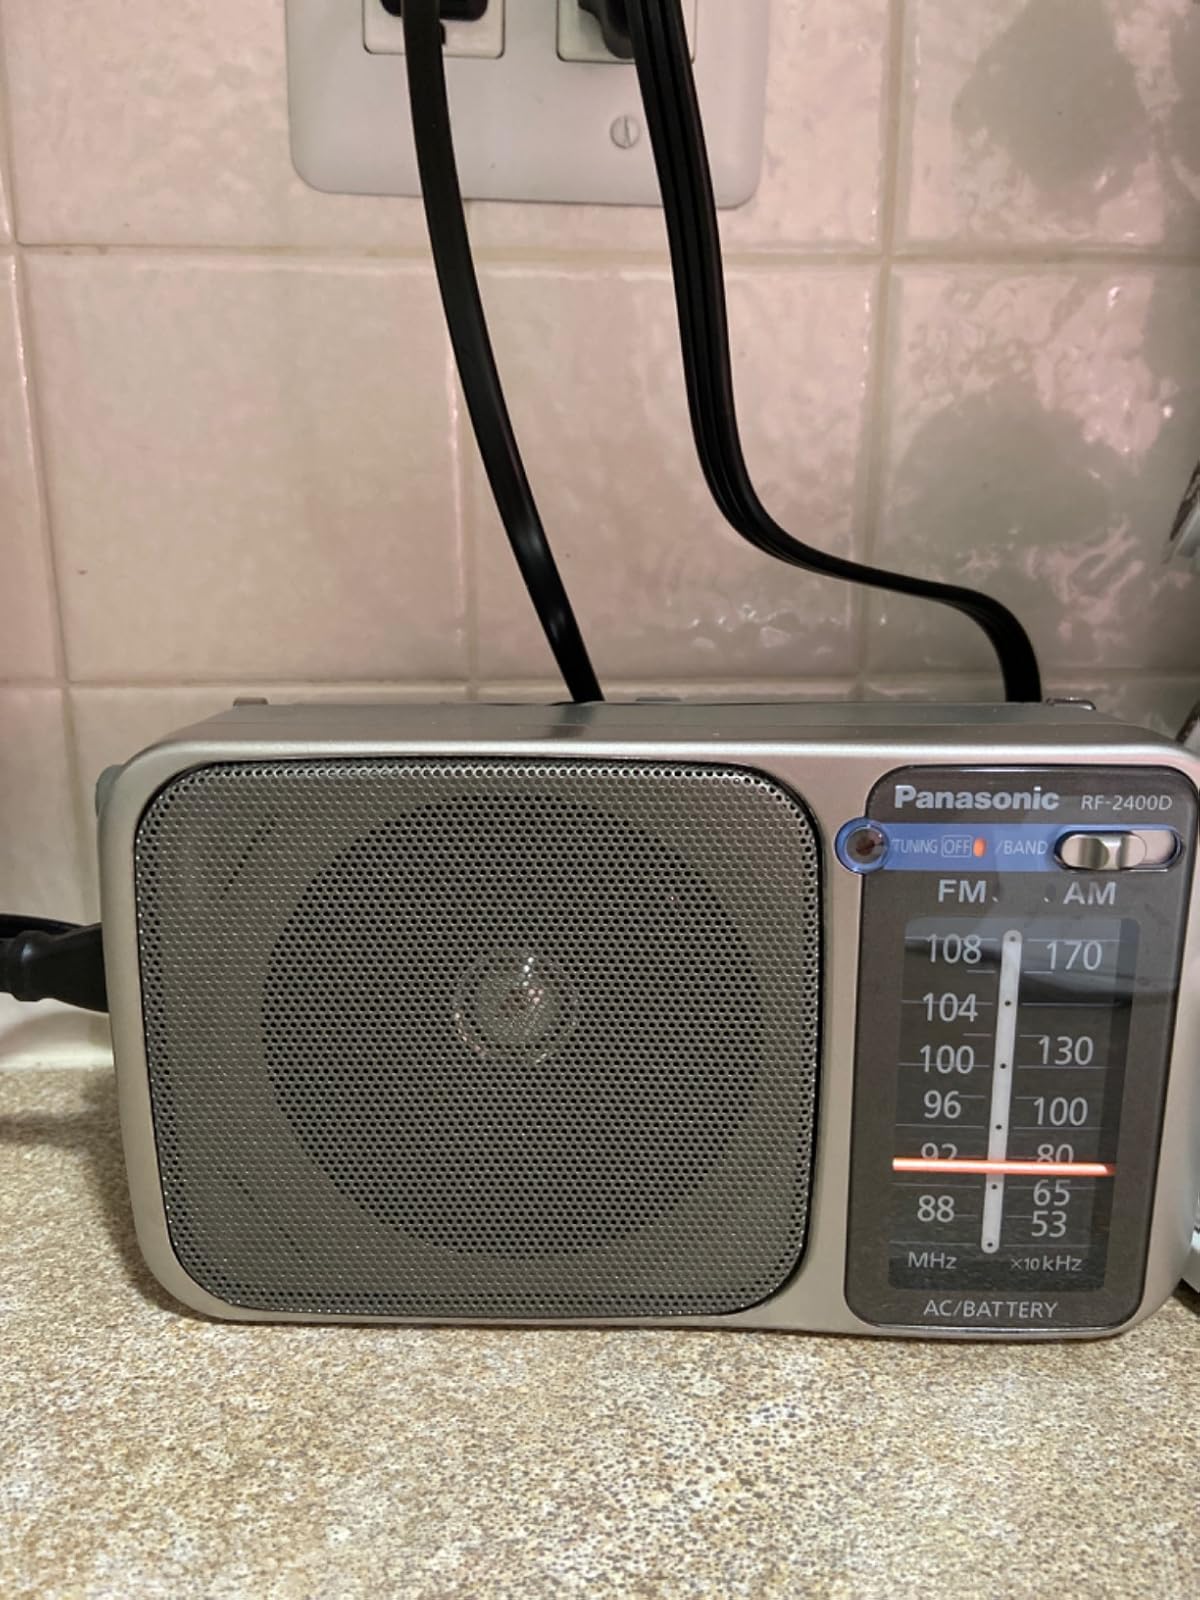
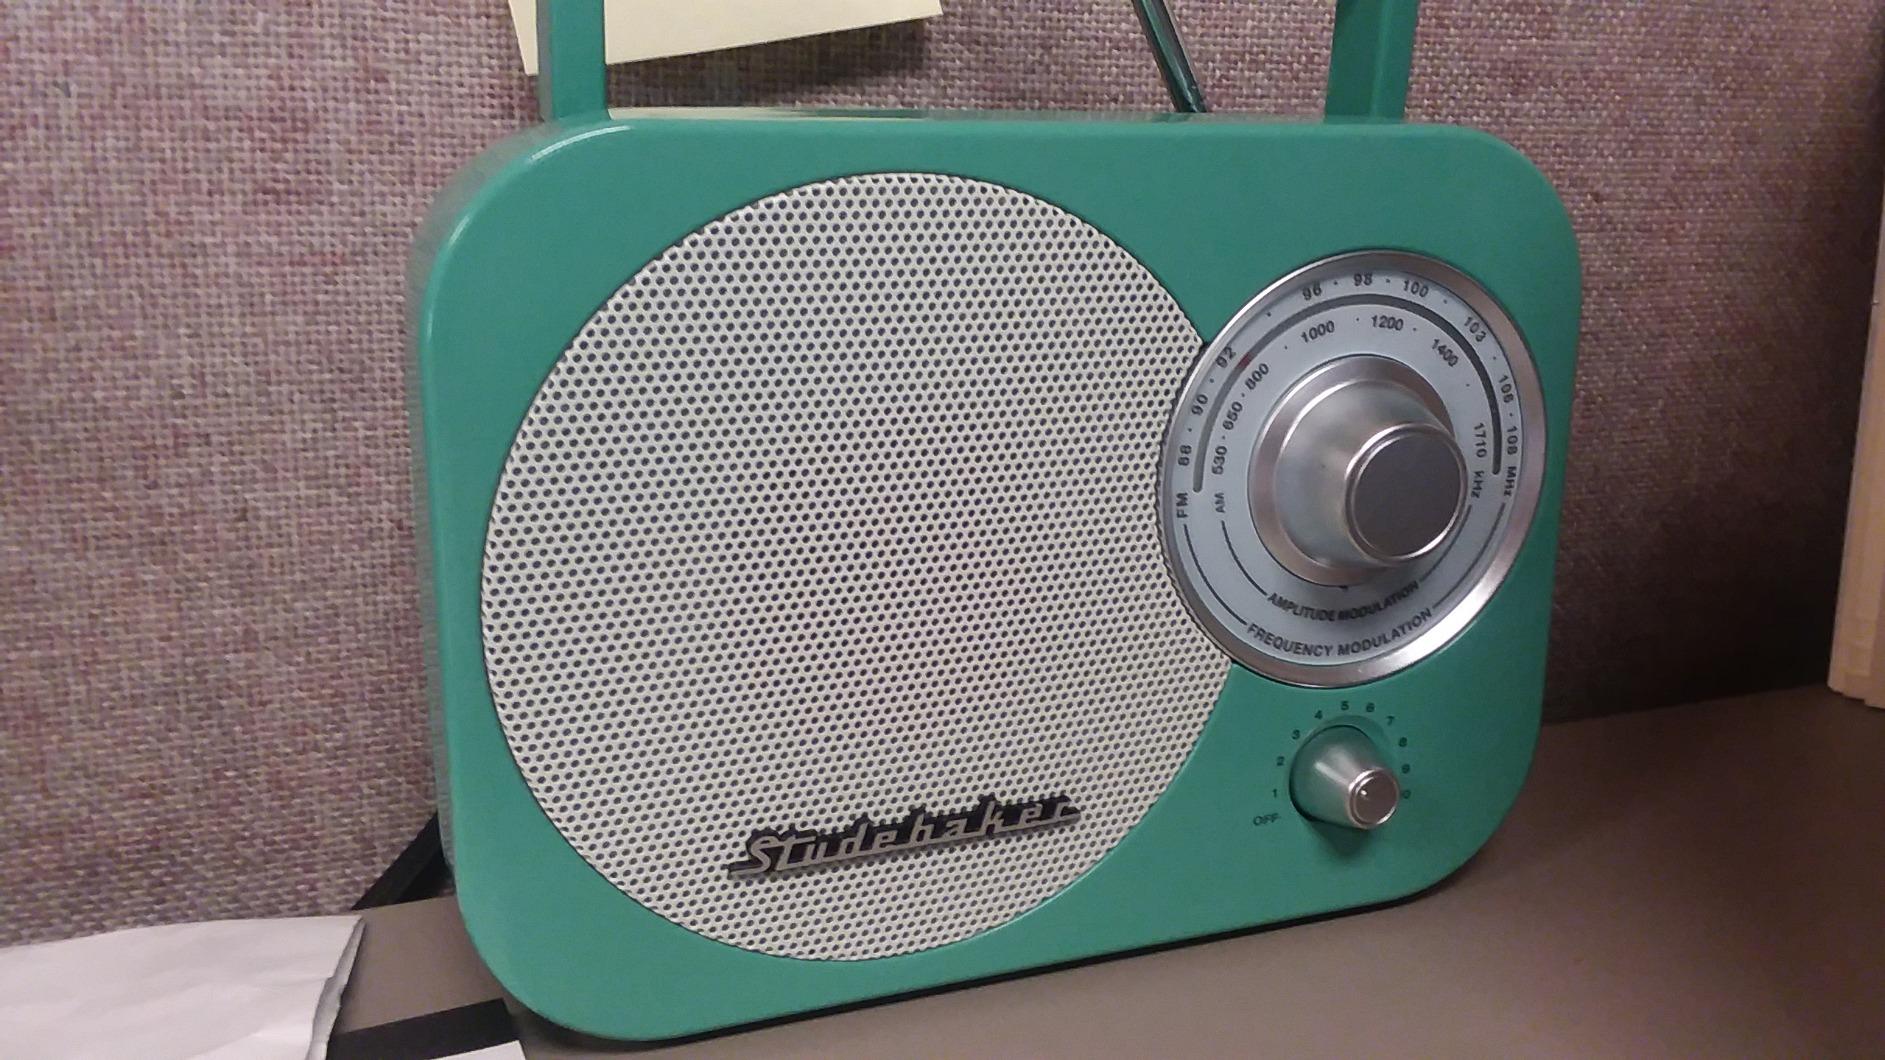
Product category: radio
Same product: no